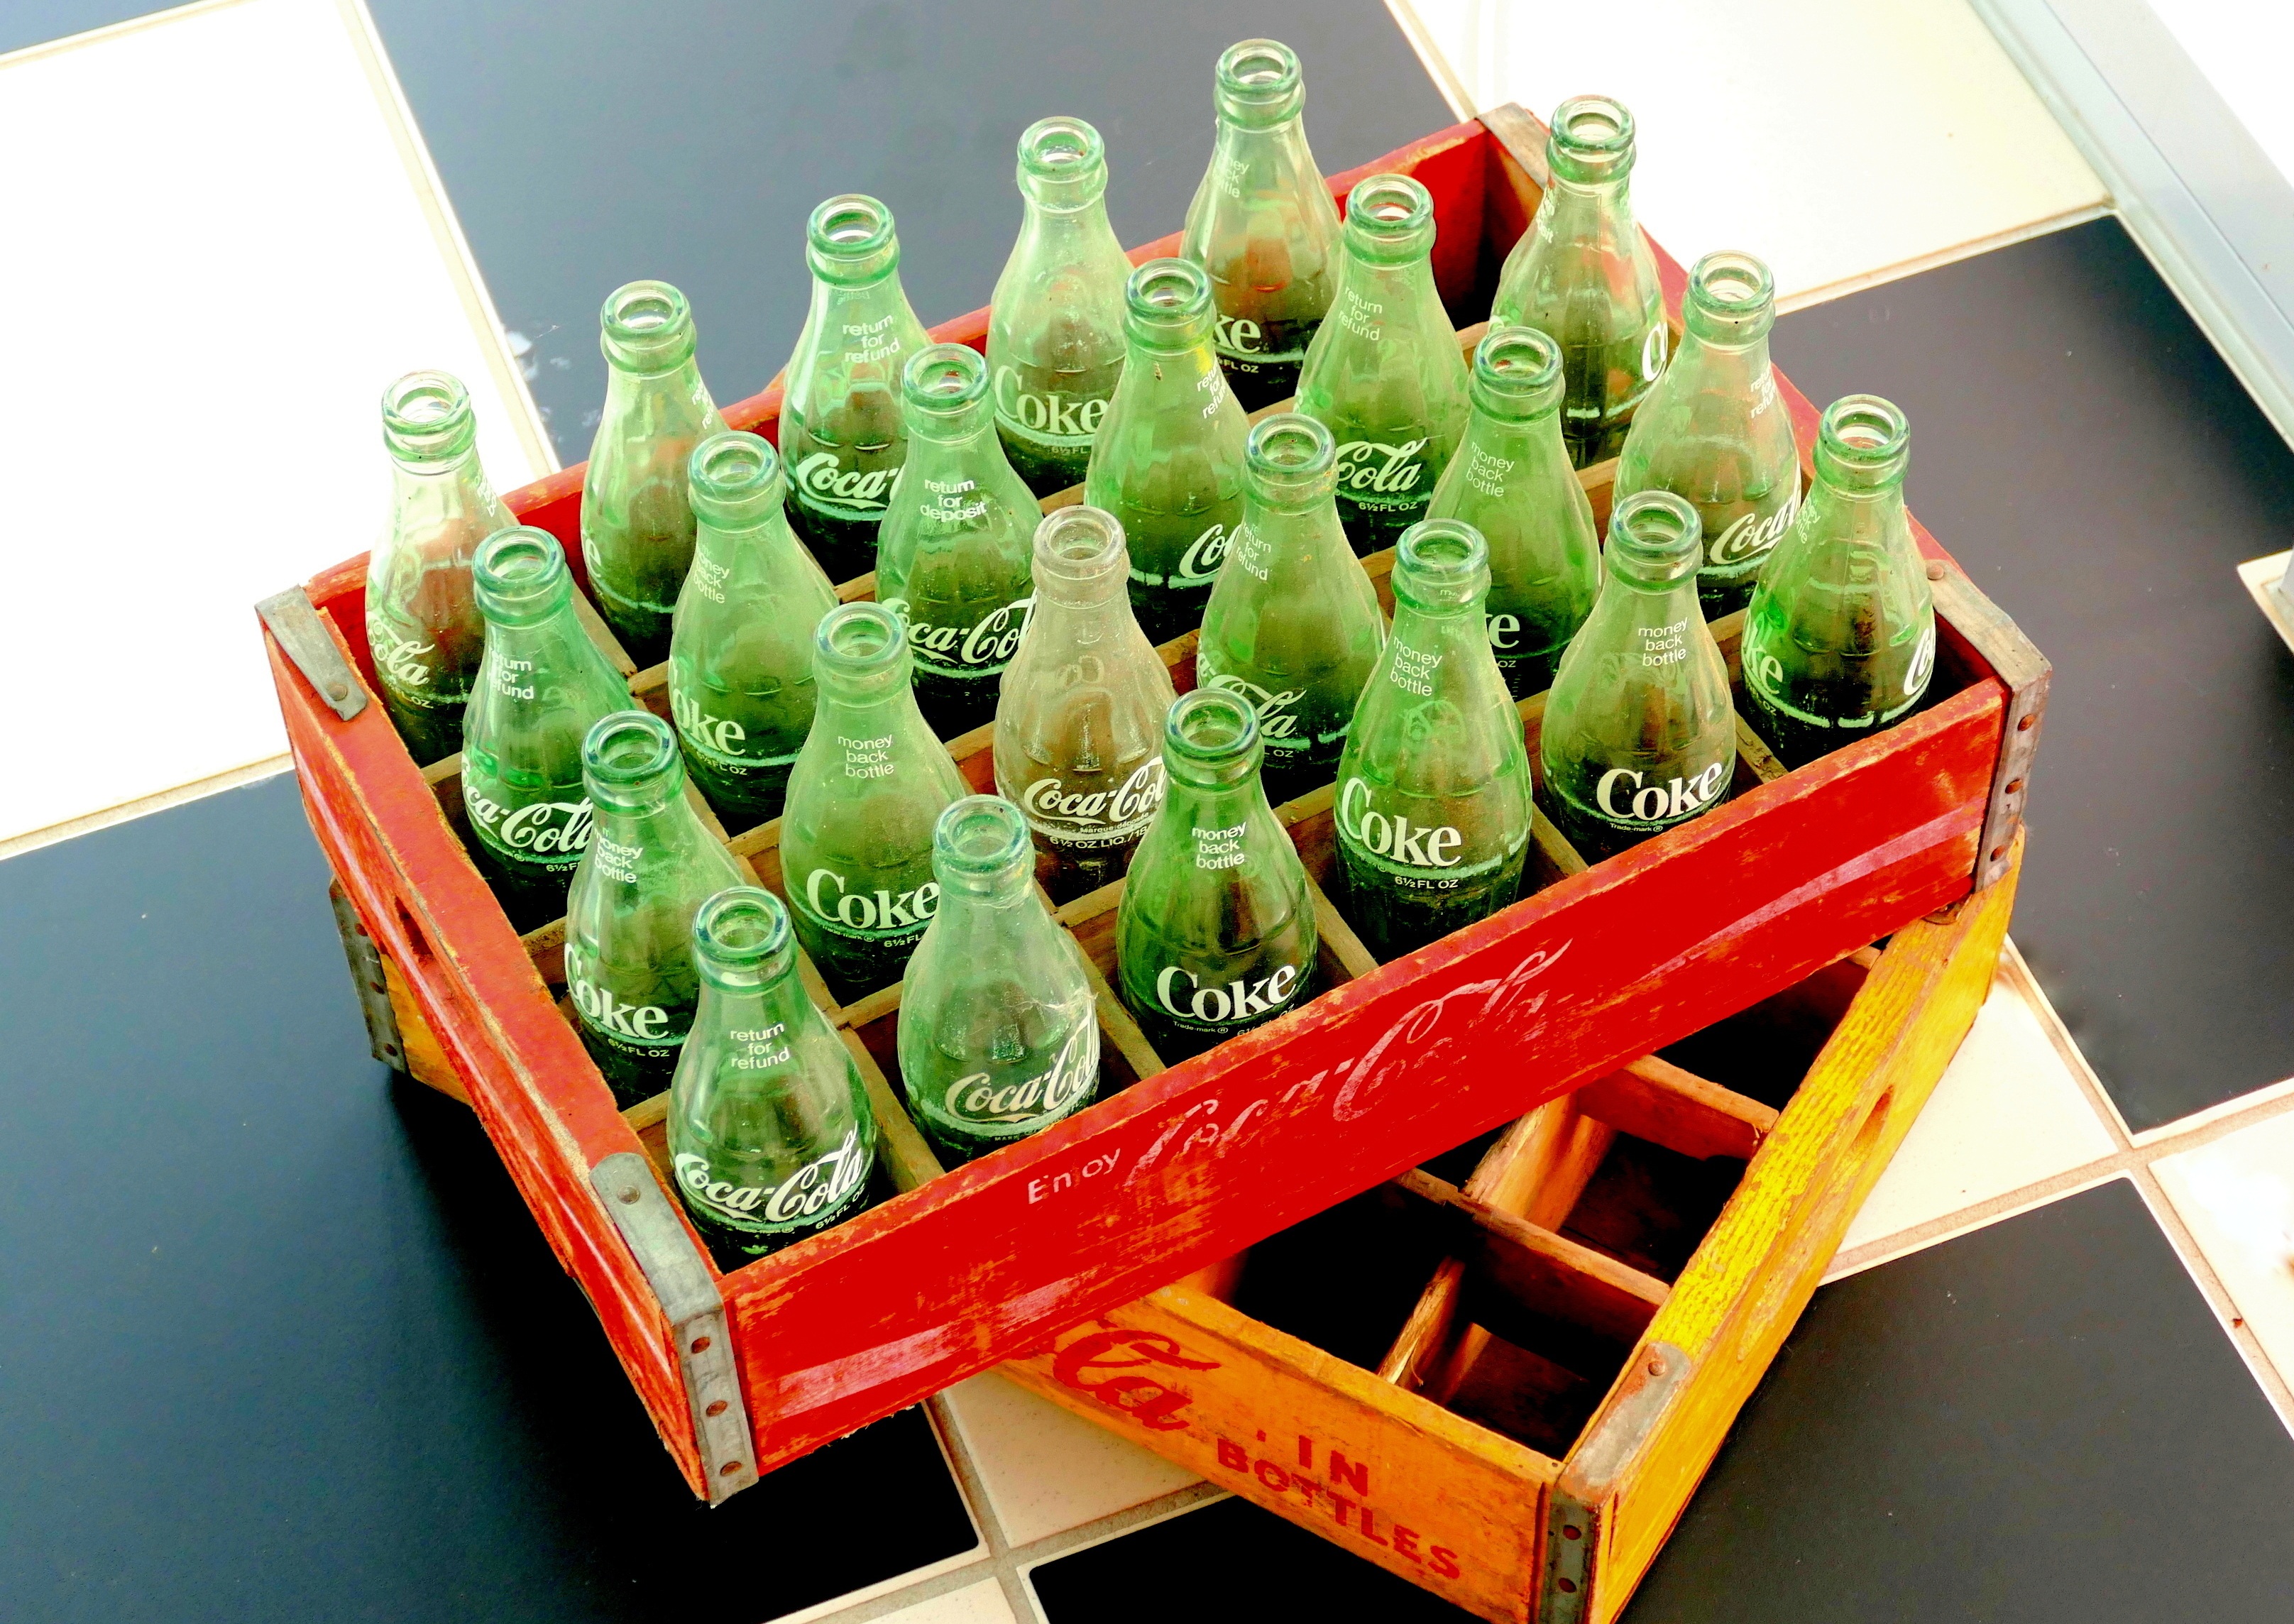
flower, dish, meal, food, produce, lemonade, drink, cuisine, coca cola, asian food, bottles, cola, thirst, trademarks, old box cola, cola bottles